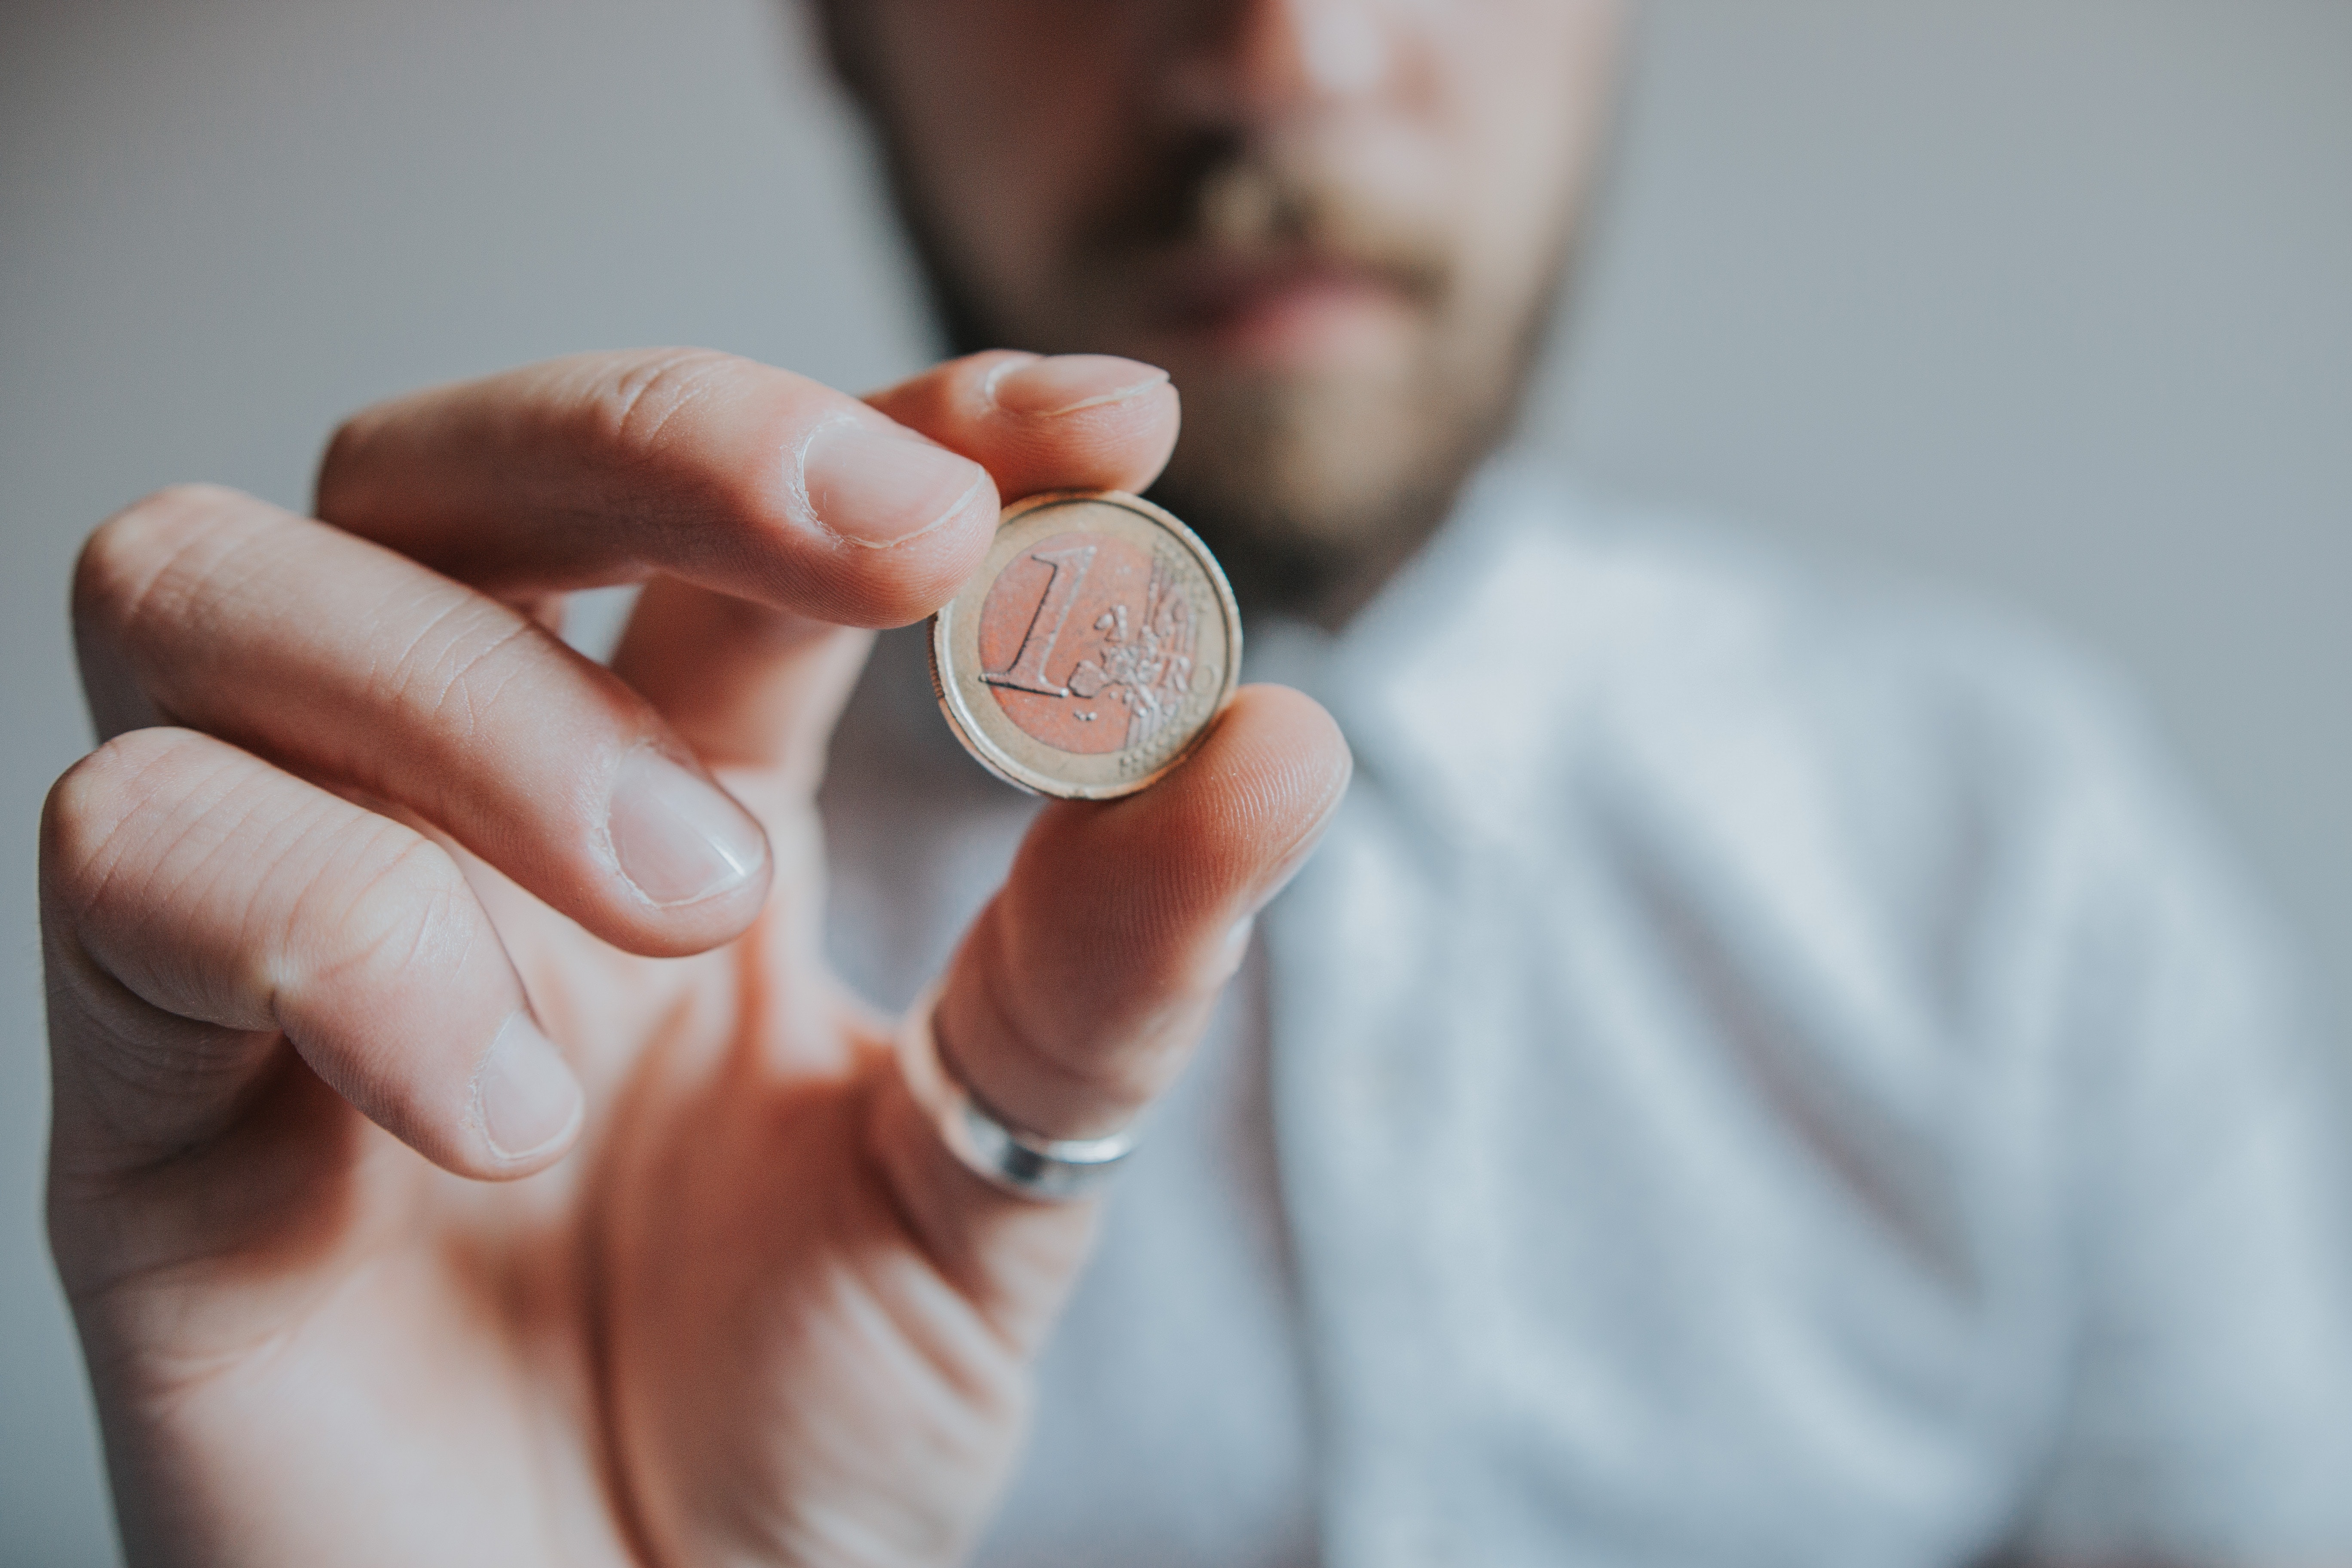
coin, hand, skin, finger, money, currency, gesture, thumb, photography, nail, cash